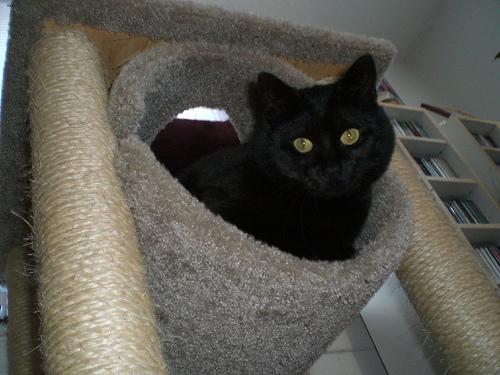
Breed: Bombay